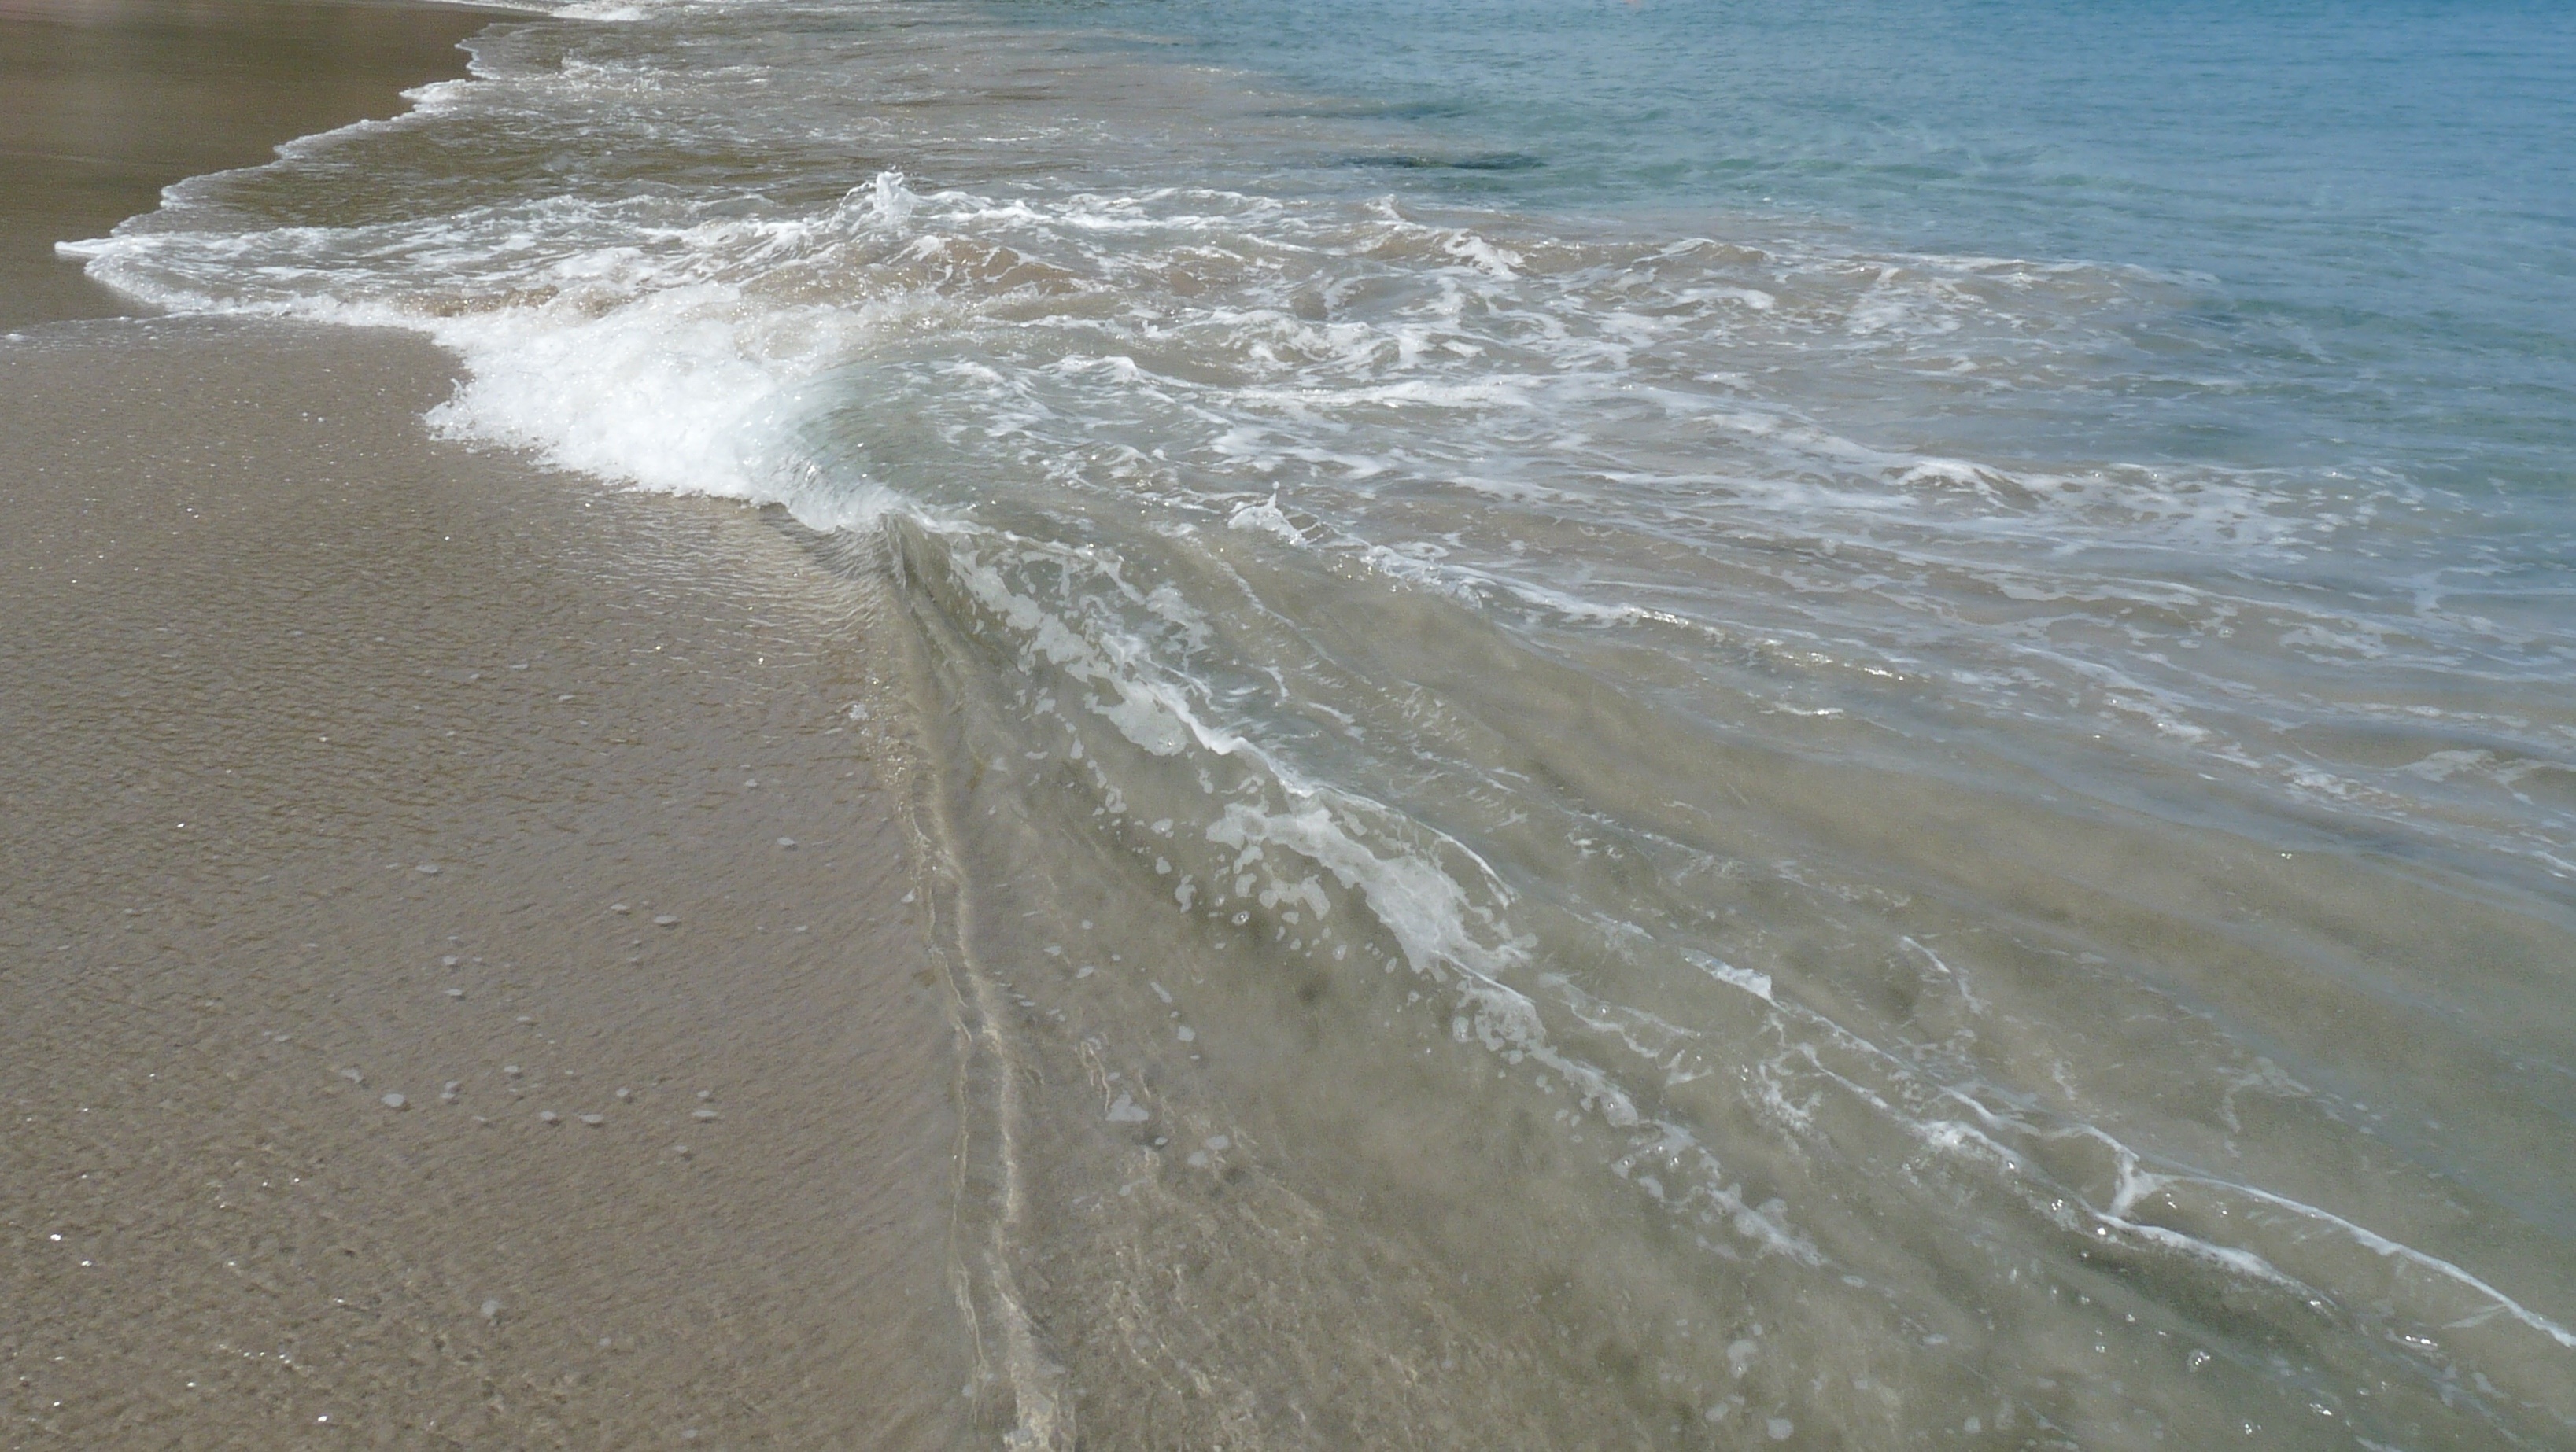
beach, sea, coast, water, sand, ocean, shore, wave, wind, shoreline, clear, flowing, tropical, island, swirl, body of water, outside, waves, turquoise, caribbean, tropics, st lucia, wind wave, eastern caribbean